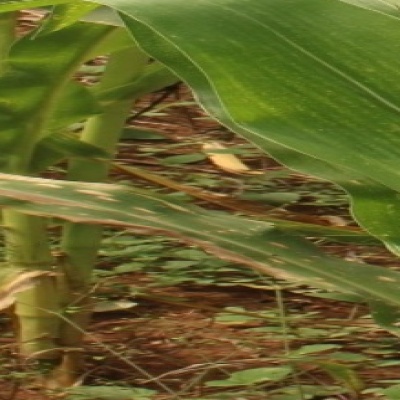
Label: Corn_(Maize)___Maize_Streak_Virus